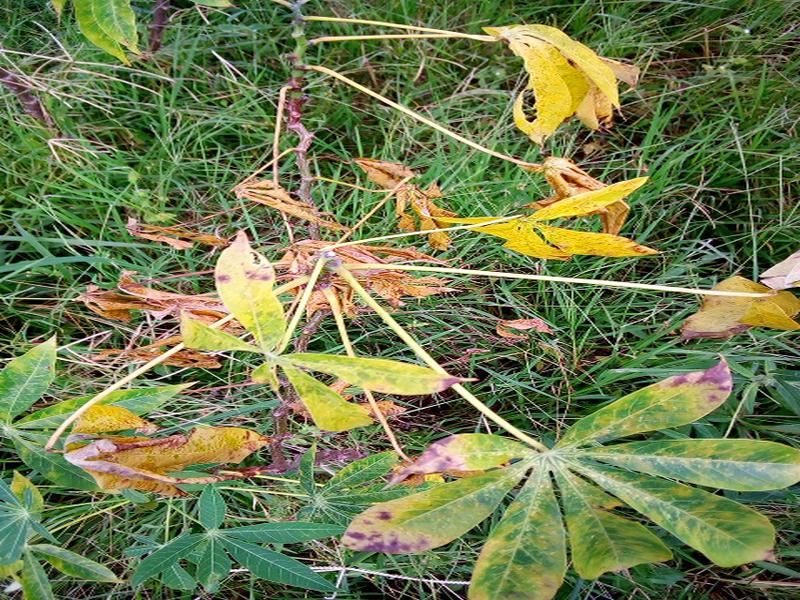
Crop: cassava
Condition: brown_streak_disease